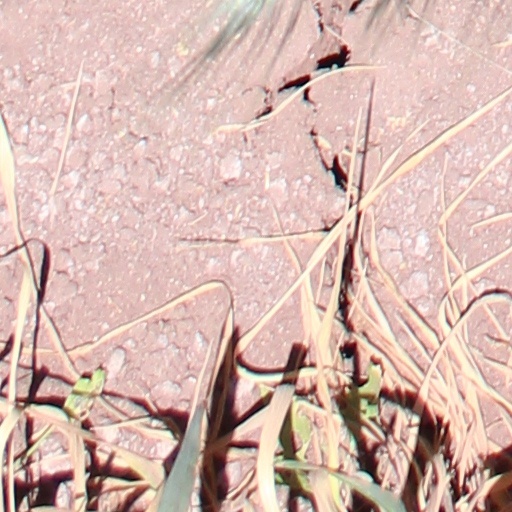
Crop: wheat